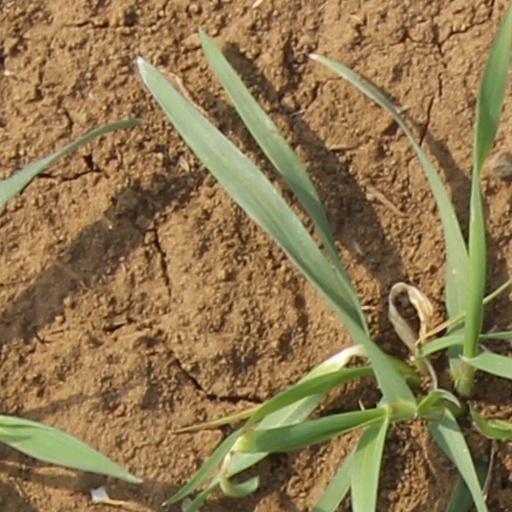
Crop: wheat